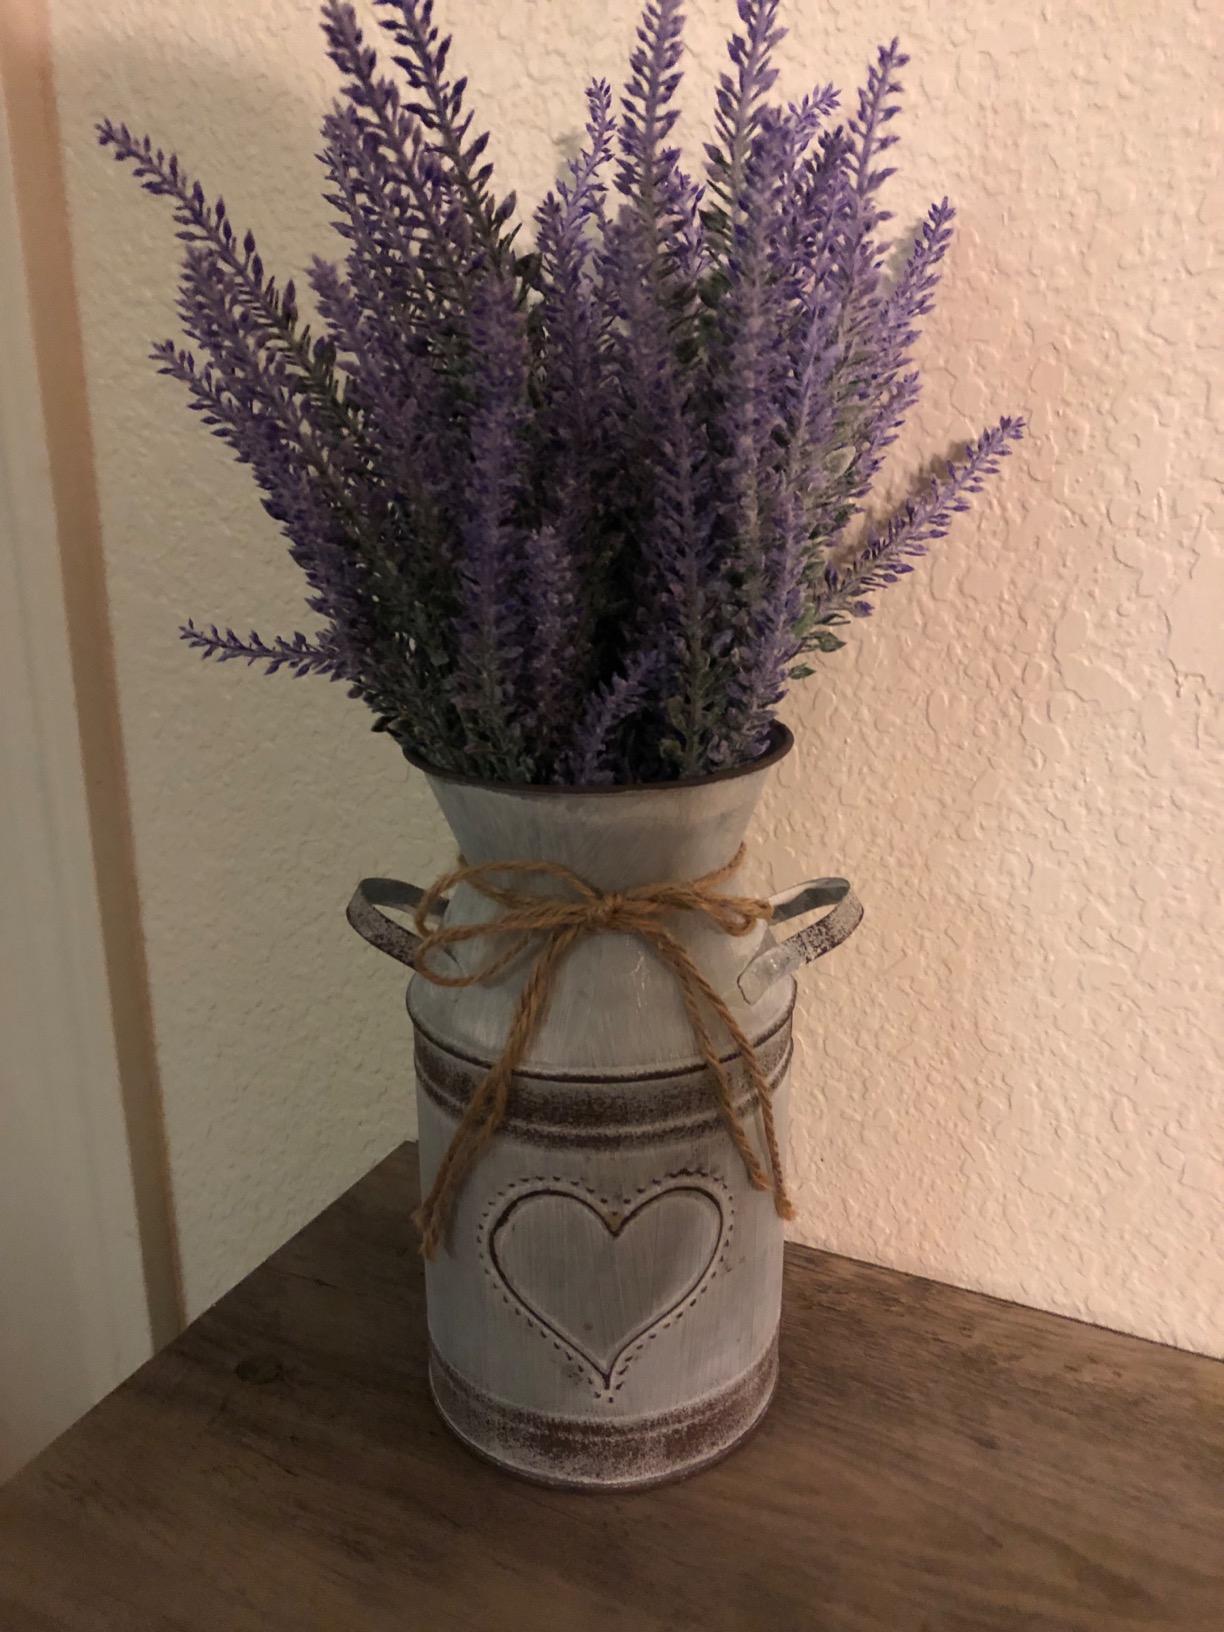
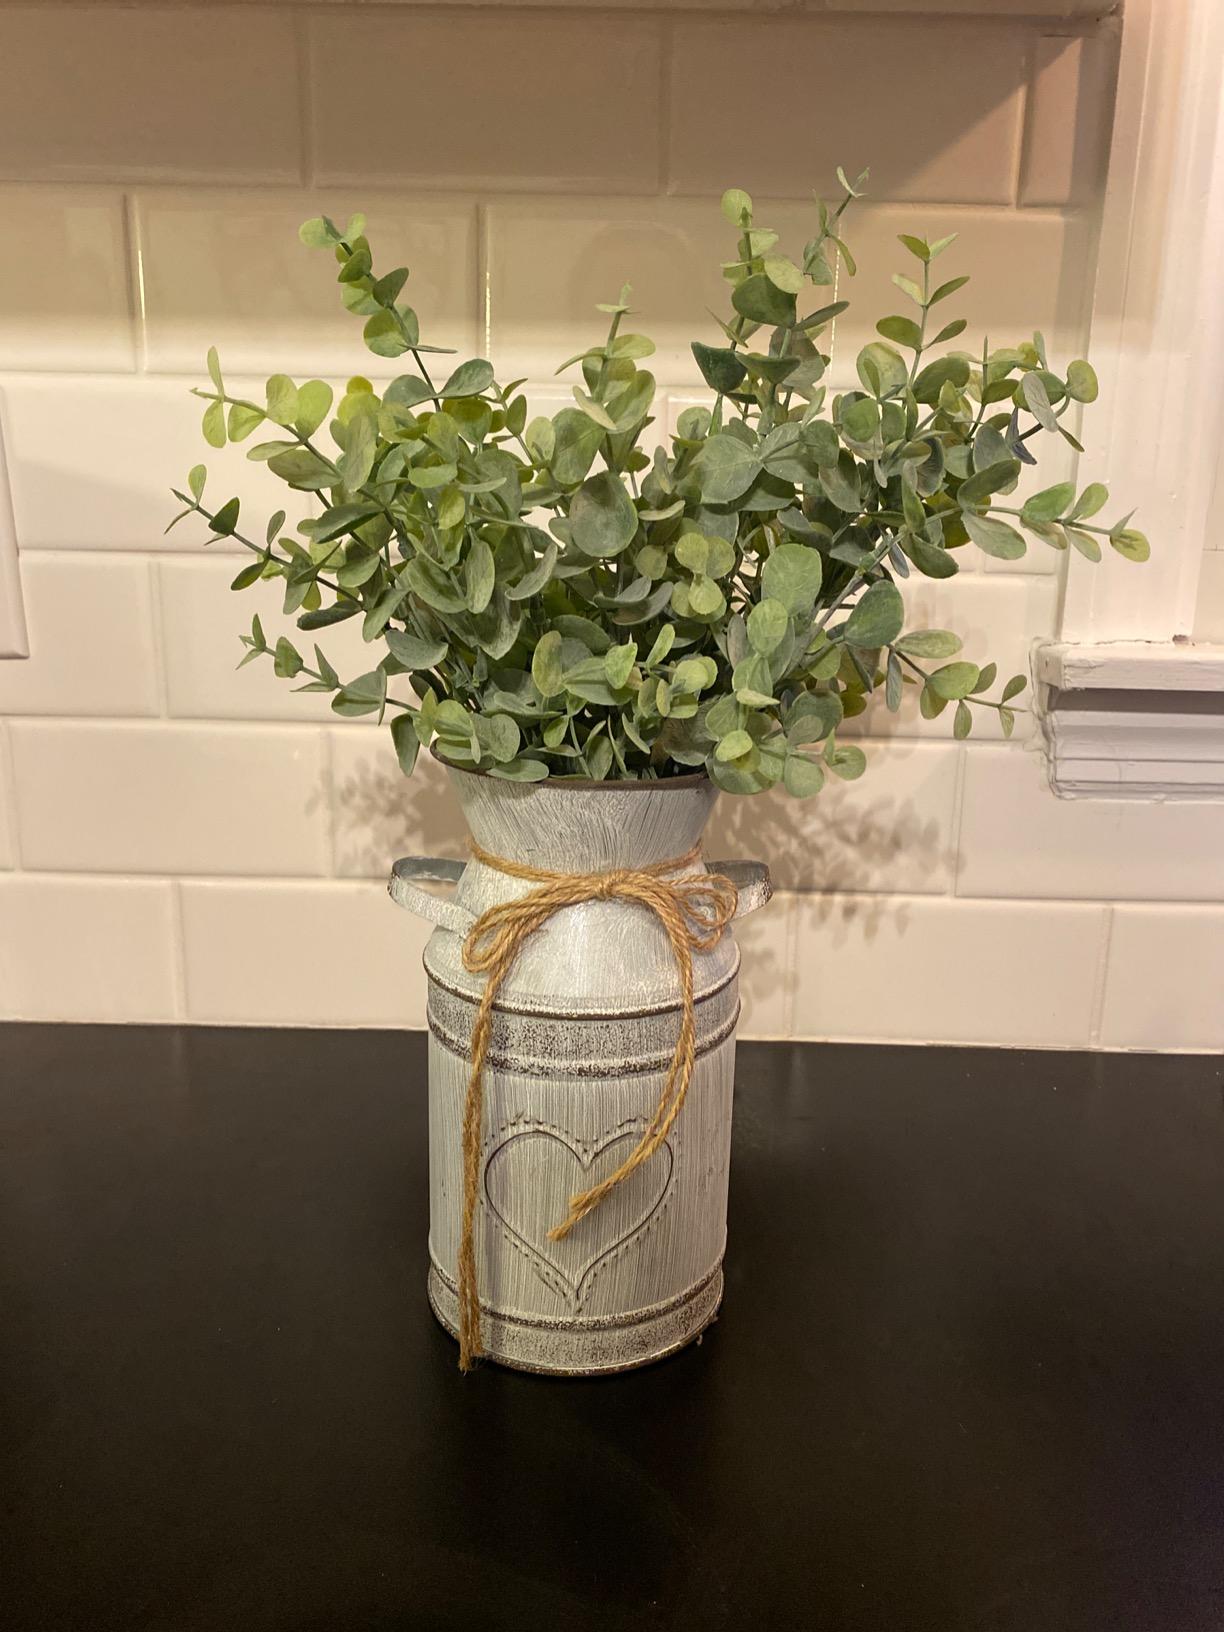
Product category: vase
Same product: yes